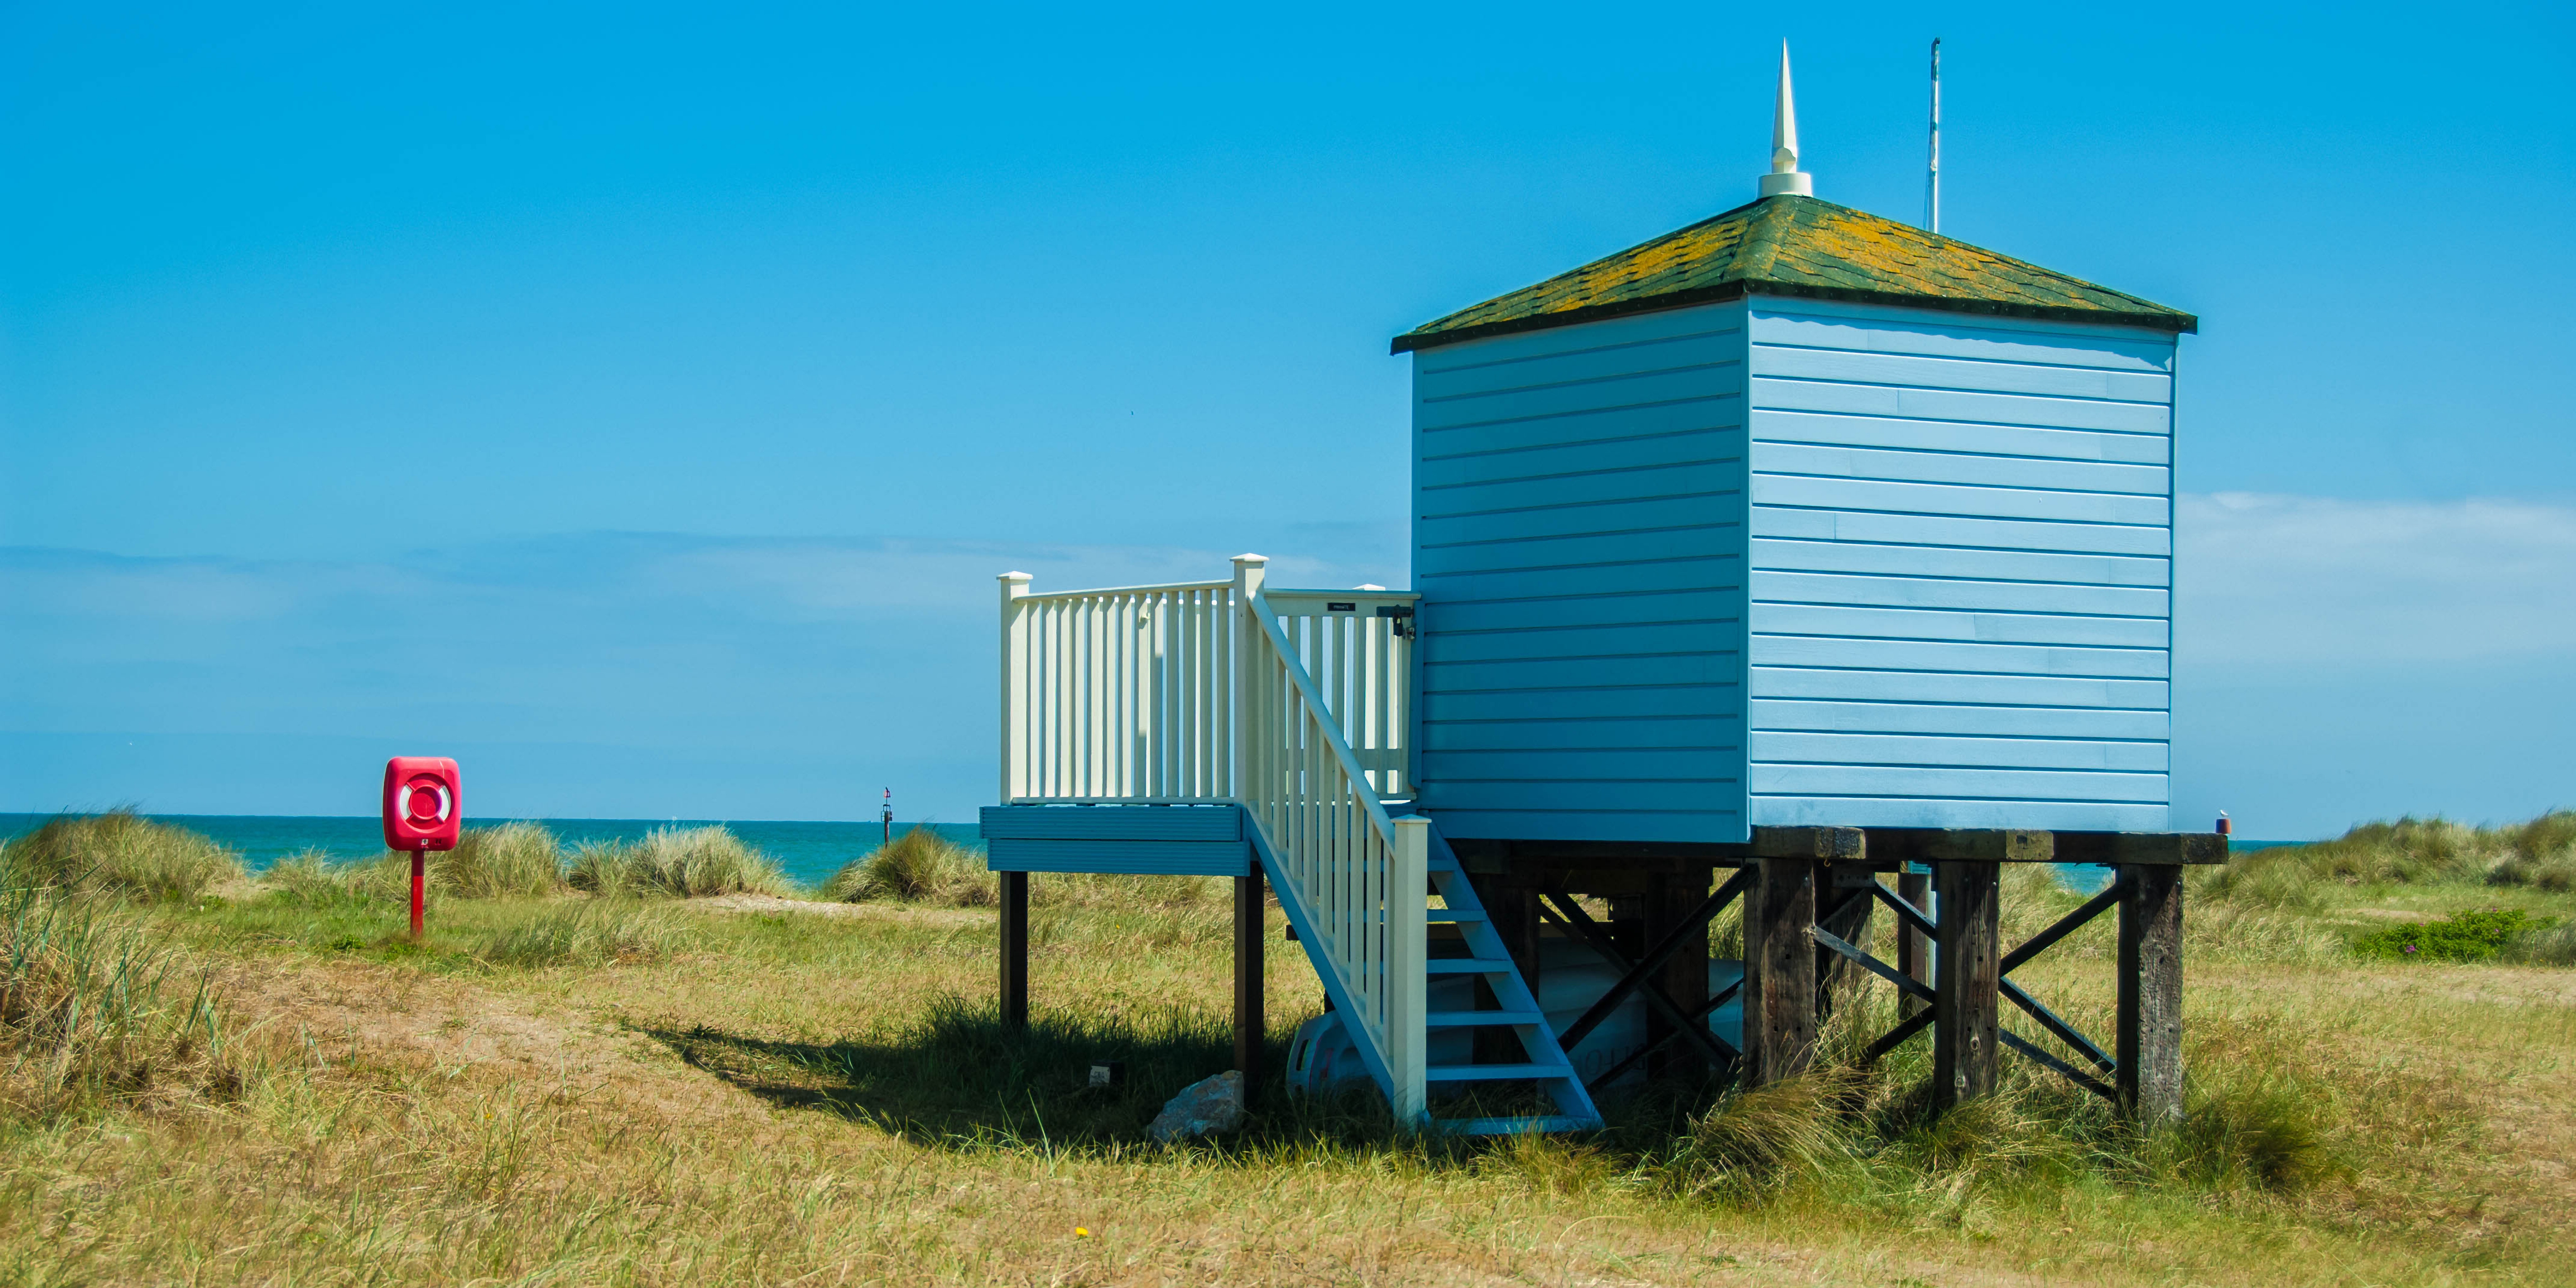
blue, rural area, sky, shed, water tank, house, prairie, farm, grass, grassland, sea, architecture, coast, hut, beach, shack, vacation, building, plain, silo, outhouse